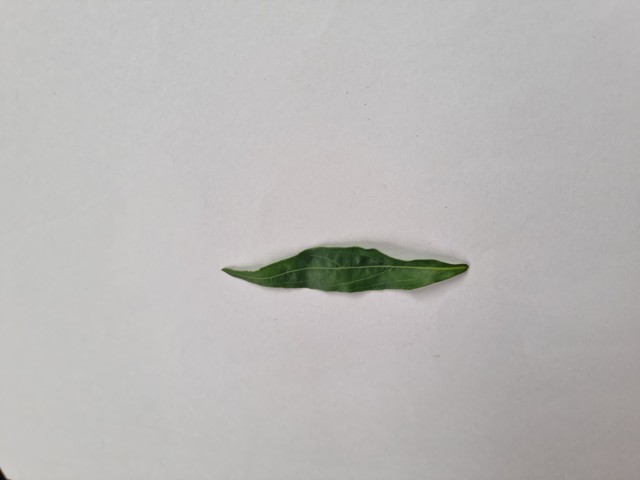
Plant: kalomegh